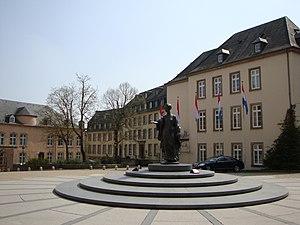
Place Clairefontaine